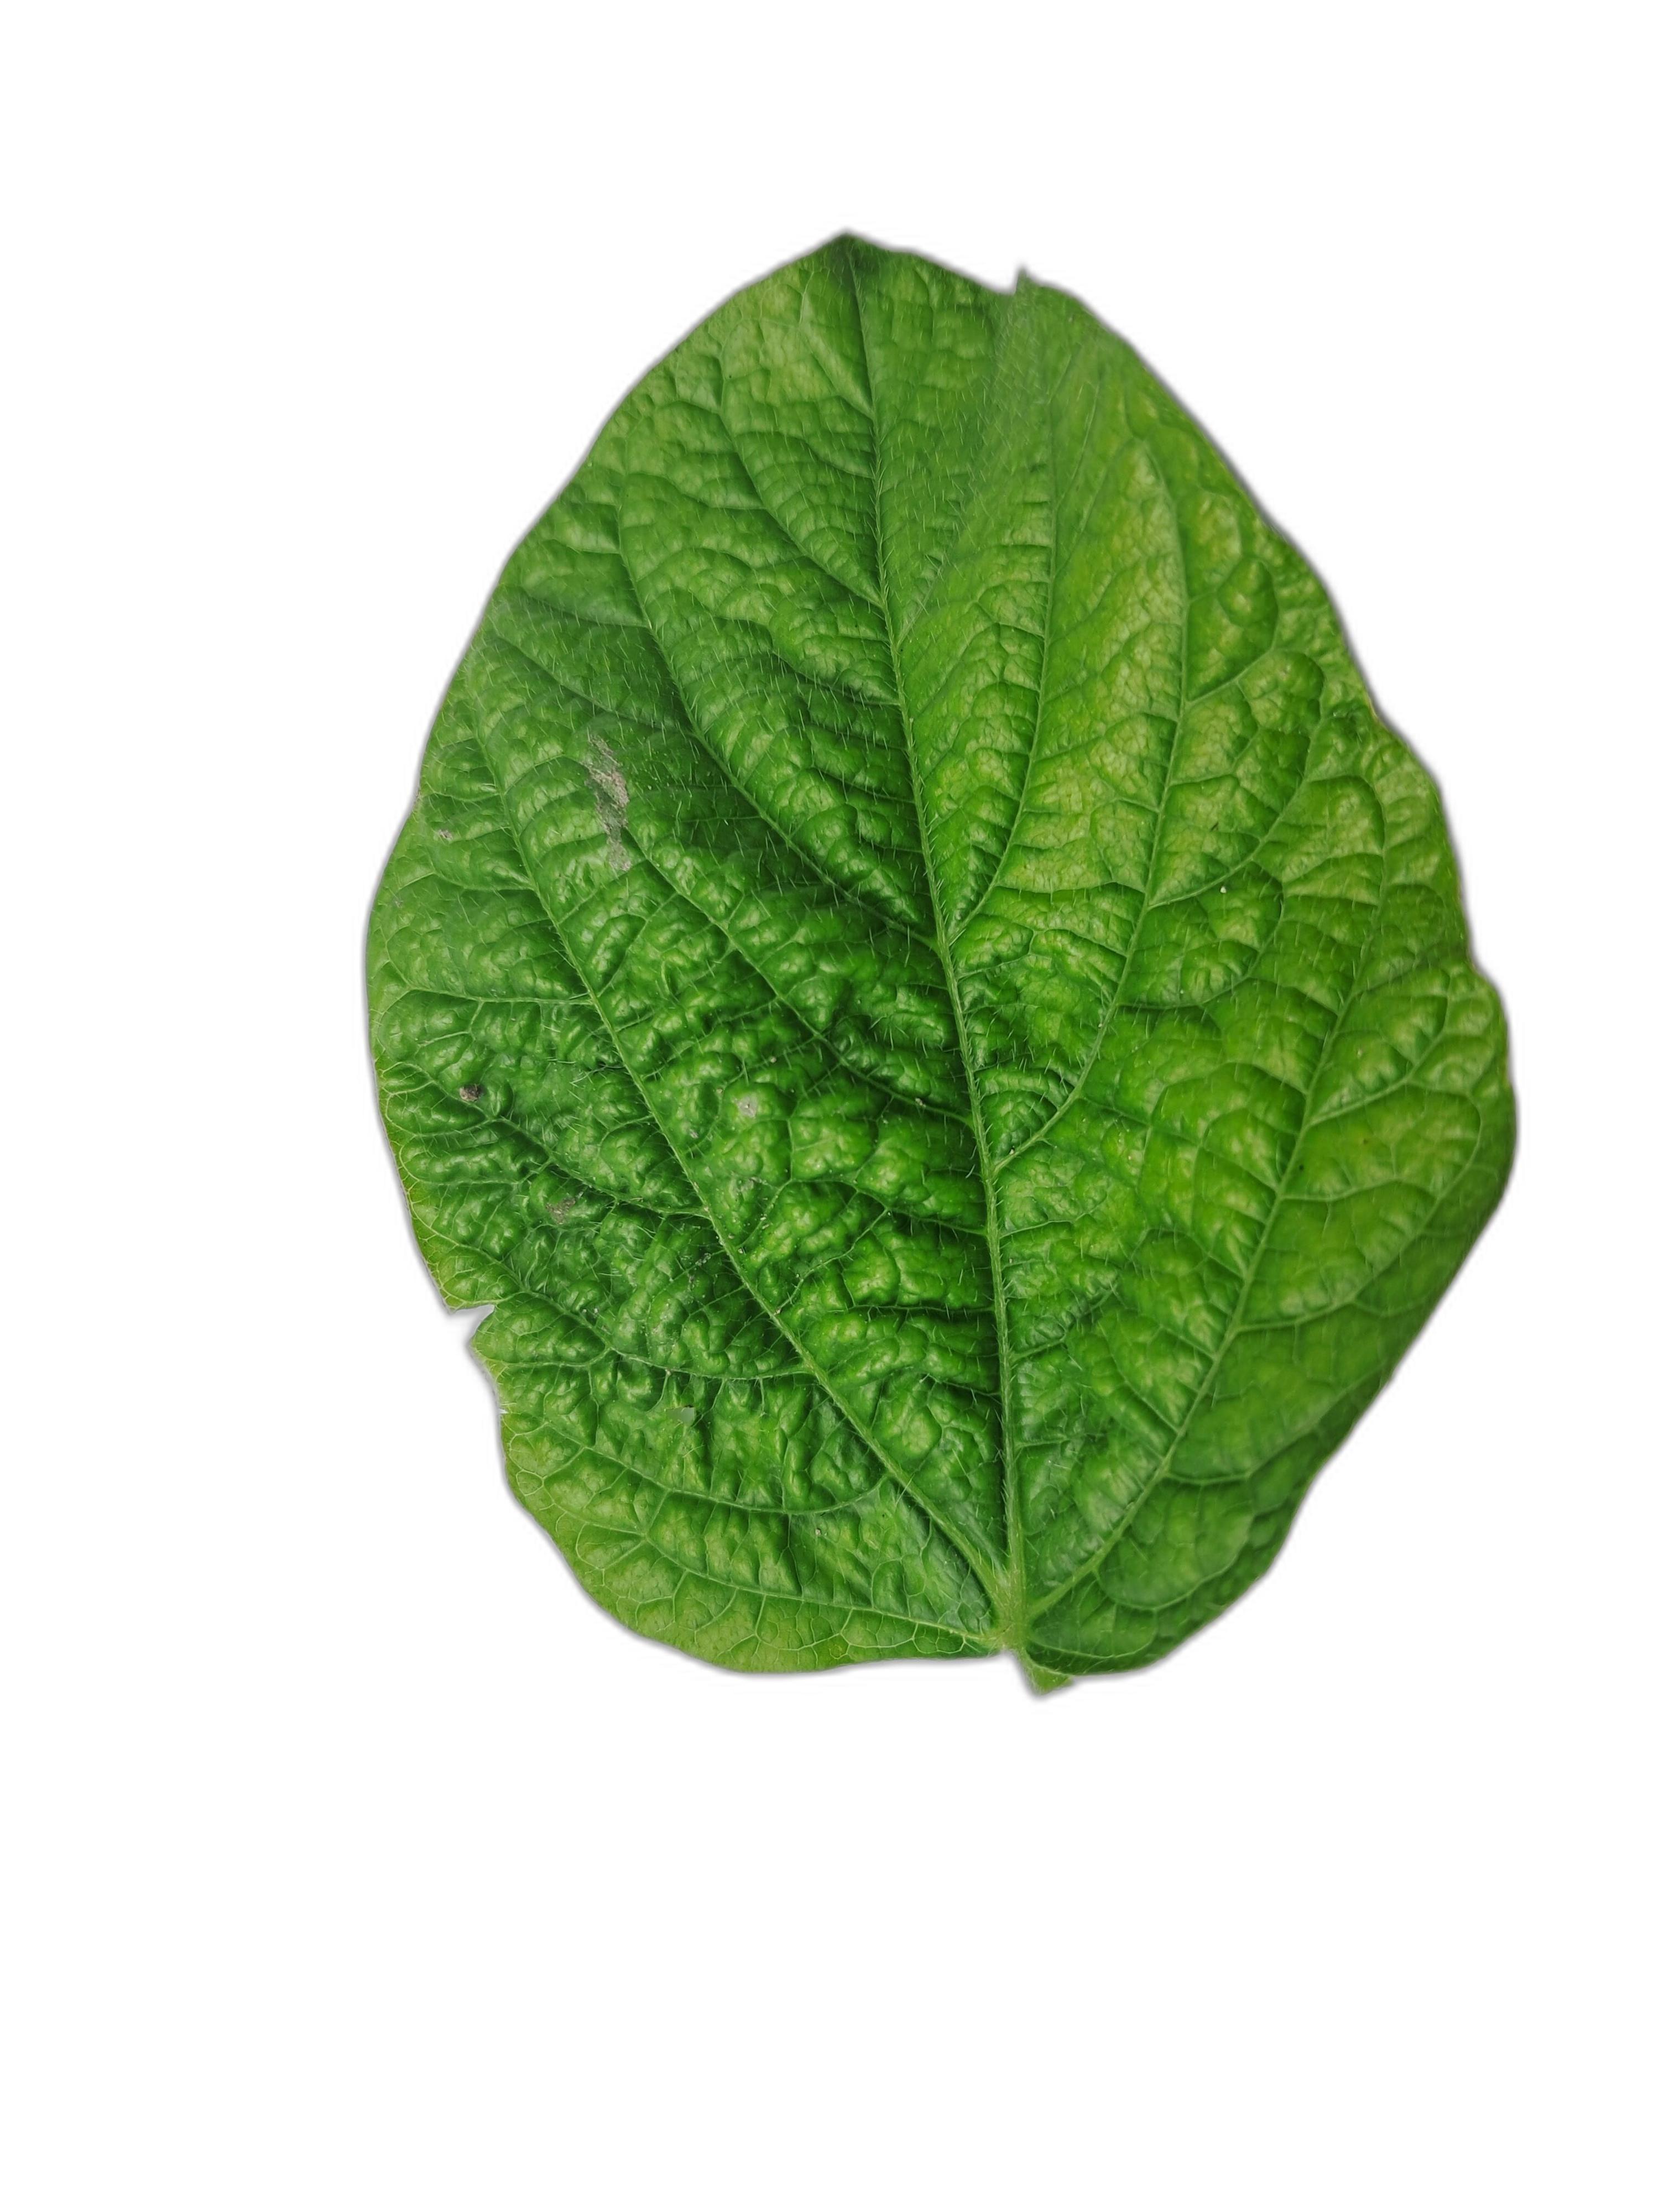
Label: Leaf Crinkle